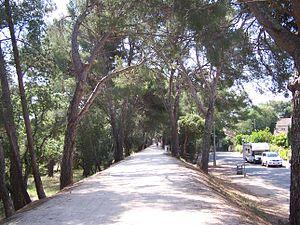
Les Bormettes est un quartier de la ville de La Londe-les-Maures, à l'est de Toulon, dans le département du Var. Son histoire et son architecture - une des rares cités corons du Sud de la France - en font un des plus remarquables sites patrimoniaux londais.